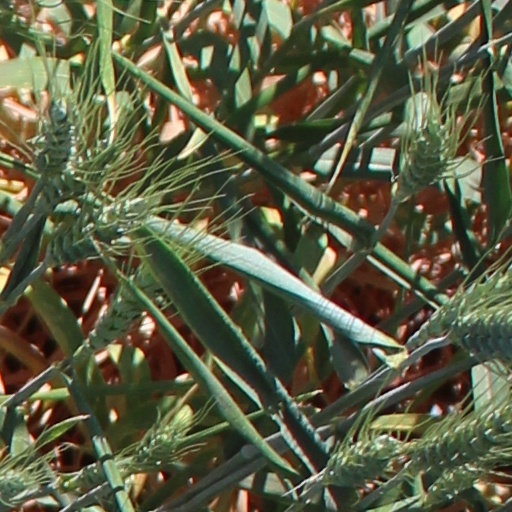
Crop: wheat